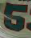
Number: 5